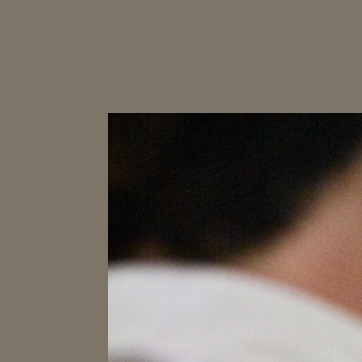
Material: hair